Josie Dooley

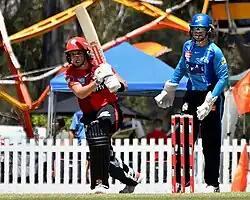

In the lead-up to WBBL|04, Dooley sustained a broken finger injury, delaying her maiden Big Bash appearance. She debuted for the Brisbane Heat on 26 December 2018 in a five-wicket victory against the Perth Scorchers at Optus Stadium.